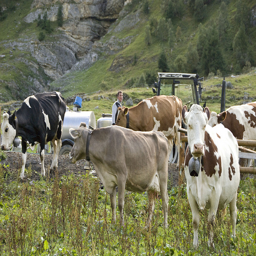
A herd of cows standing on a grass covered field.
Group of cows in a field with a man in the background.
a number of cows in a field with a person behind them
A heard of cows stands in front of a man with a tractor.
A herd of skinny cows are grazing on the grass.